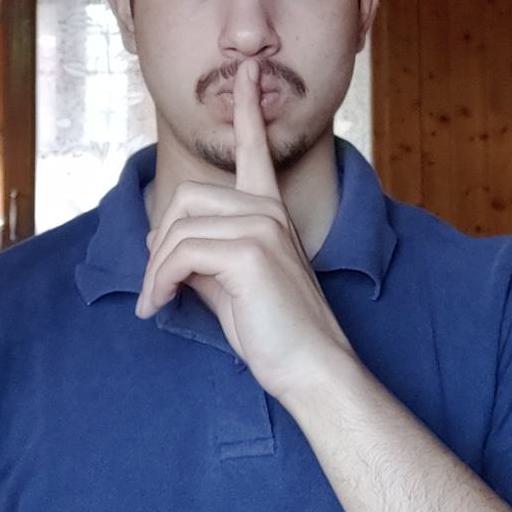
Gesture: mute